Power sector in Andhra Pradesh

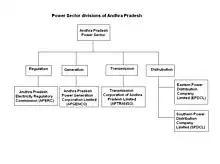
Power sector of Andhra Pradesh flow chart

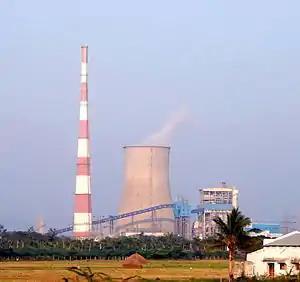
Dr Narla Tata Rao Thermal Power Station (500 MW Unit)

APDisComs purchase regularly from the energy exchange, etc. to meet the peak load and energy shortages. As the power purchases/sales are done on daily basis without proper planning and optimum utilization of APGENCO power generation capacity, APERC has given guidelines to the DisComs for implementation while making short term (less than one year duration) purchases and sales in the year 2022.